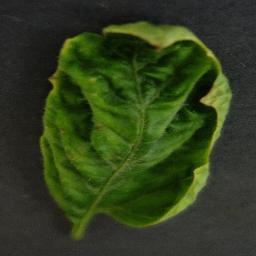
Label: Tomato___Tomato_Yellow_Leaf_Curl_Virus